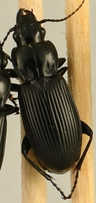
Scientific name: Pterostichus melanarius
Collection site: Woodworth Site (WOOD), plot WOOD_023